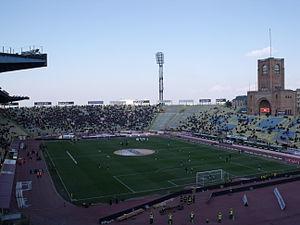
La Coupe du monde de football de 1990 est la quatorzième édition de la Coupe du monde de football.
La 22ᵉ édition du Championnat d'Europe de football espoirs se sont déroulés en Italie et à Saint-Marin du 16 au 30 juin 2019.